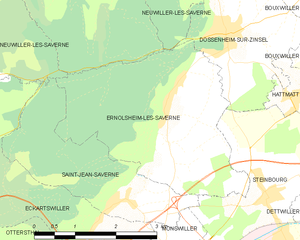
Carte des communes françaises